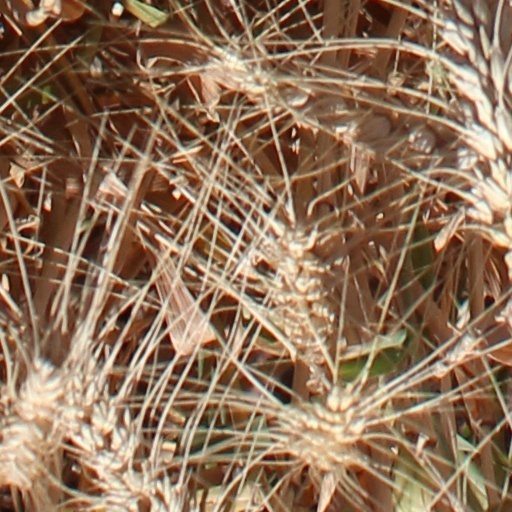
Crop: wheat